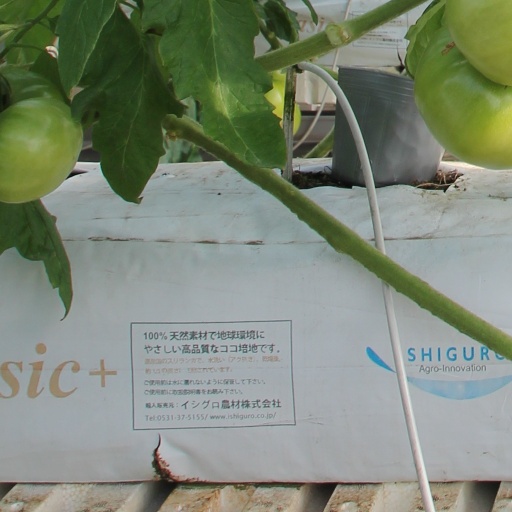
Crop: tomato